Canadian cuisine

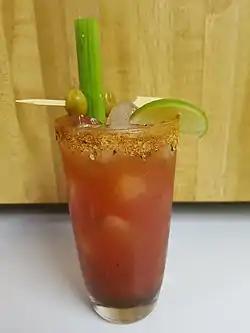
The "Caesar" is a uniquely Canadian cocktail, invented in Calgary

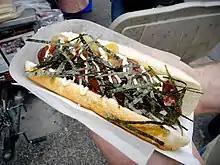
"Terimayo" from the Japadog street cart on Burrard Street and Smithe, Vancouver

While most major cities in Canada offer a variety of street food, each region has specialties which reflect local cultural influences. Montreal food trucks offer shish taouk, the Montreal hot dog, and dollar falafels. Although falafel is available in Vancouver, East Asian-influenced offerings are much more widespread, including sushi, samosas, Vietnamese banh mi or pho, Filipino offerings, and various Japanese and Chinese cuisines. In Victoria, British Columbia, vegan and vegetarian burgers are common, as are various seafood take-aways and Mexican-influenced street food. Since 2007, Toronto has encouraged vendors to sell street food from a wider variety of cuisines.